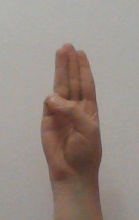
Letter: thaa